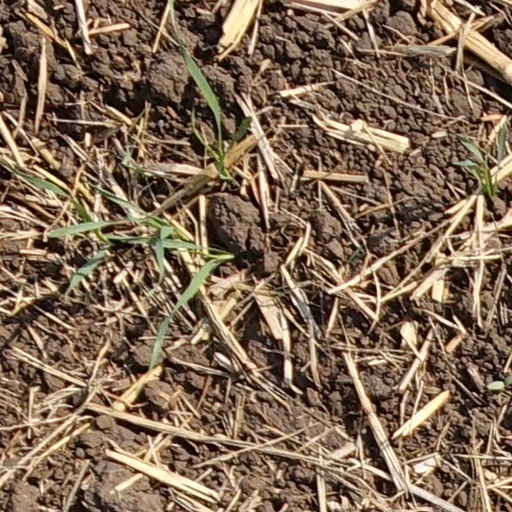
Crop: wheat